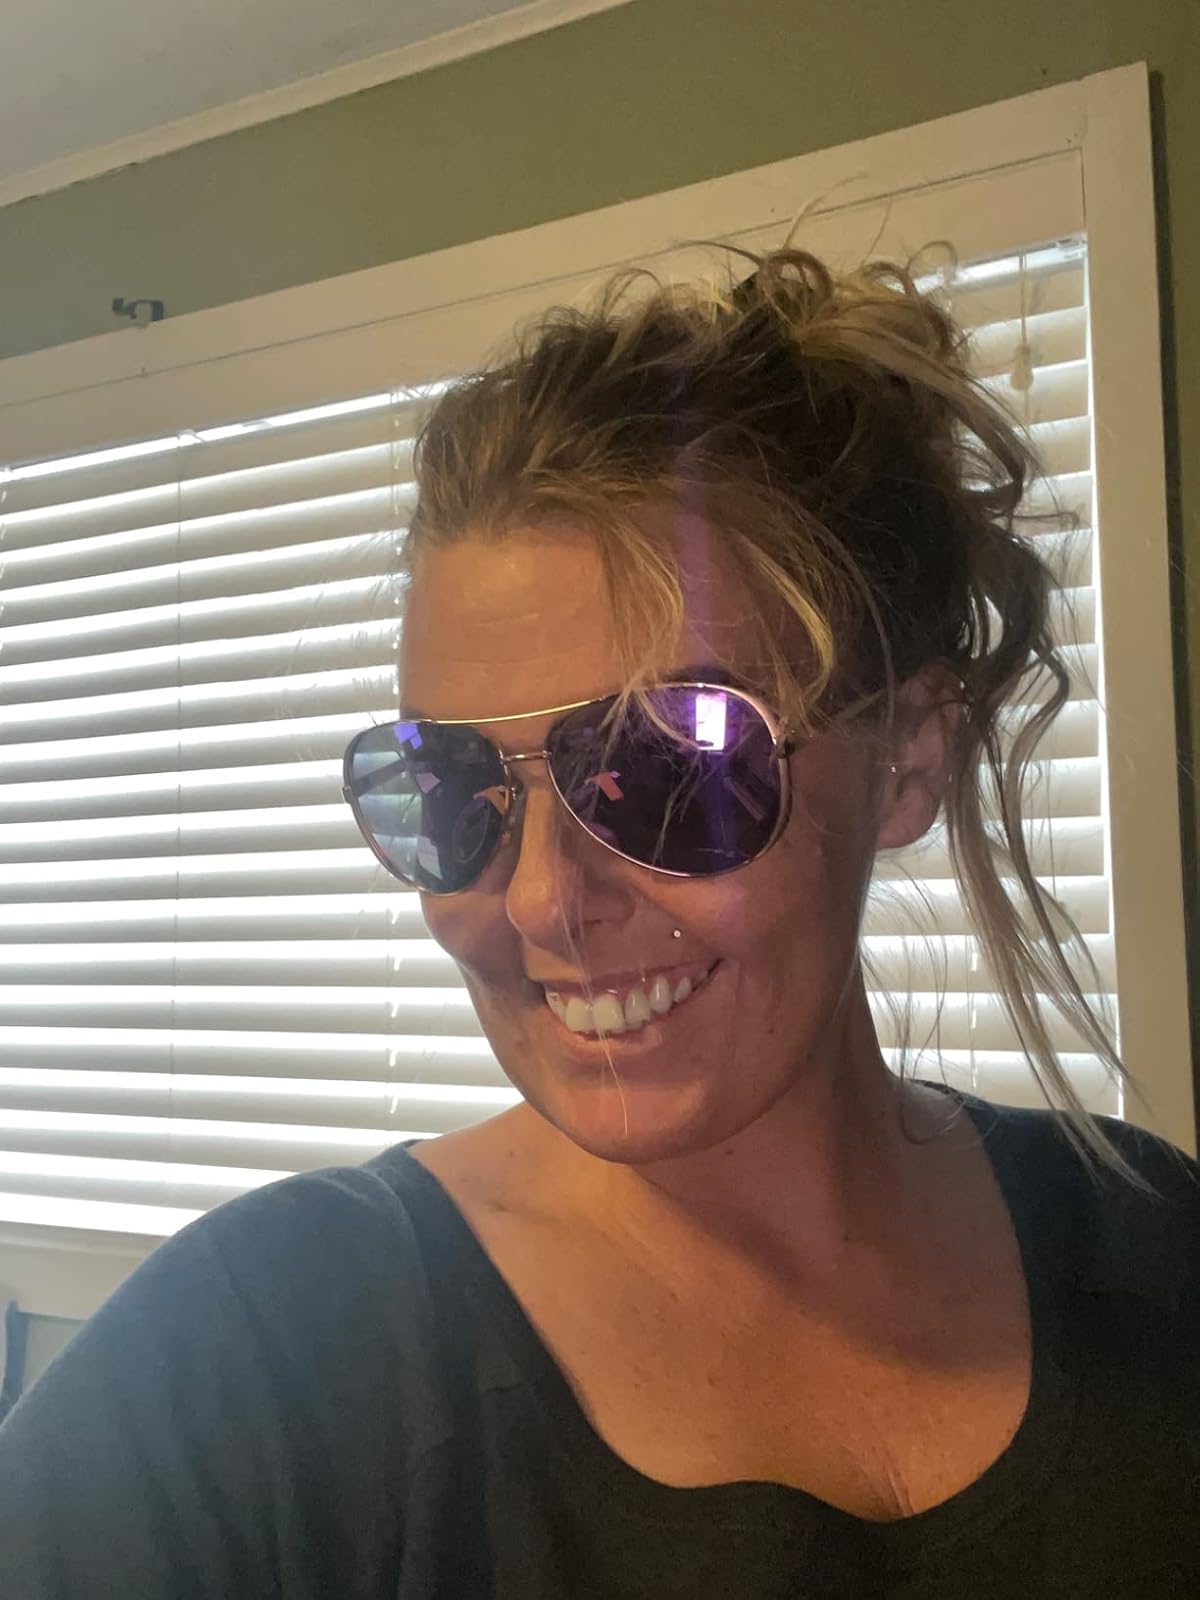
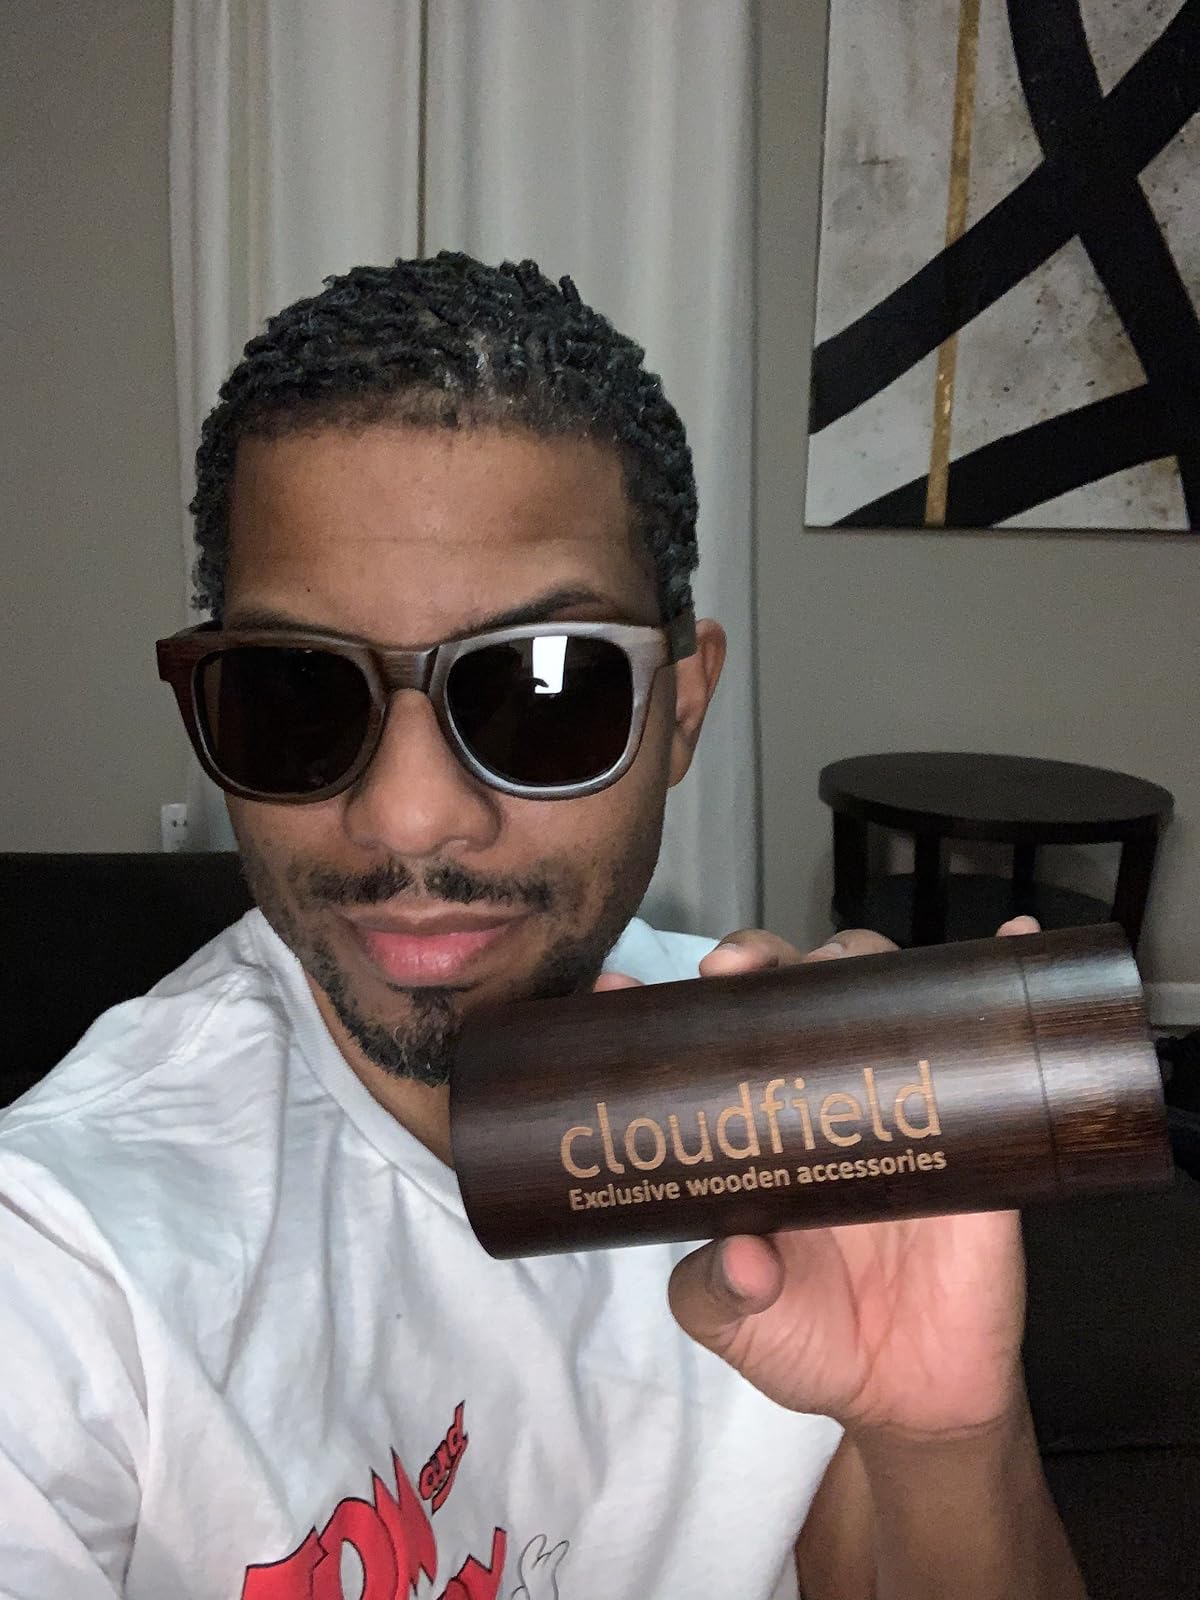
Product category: accessories_sunglasses
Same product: no